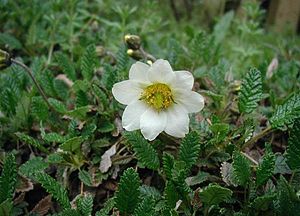
Rypelyng
Almindelig Rypelyng (Dryas octopetala).
Rypelyng er en planteslægt, der er udbredt cirkumpolart, dvs. i et område rundt om Nordpolen, og i Nordamerika. Det er krybende og rodslående dværgbuske med vintergrønne, lappede og blanke blade. Blomsten er stor og 8-tallig. Her omtales kun de arter og den hybrid, som er vildtvoksende og dyrket i Danmark.